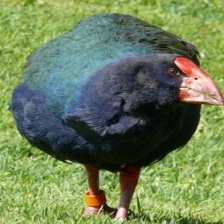
Species: TAKAHE
Scientific name: PORPHYRIO HOCHSTETTERI
ImageNet parent category: european_gallinule